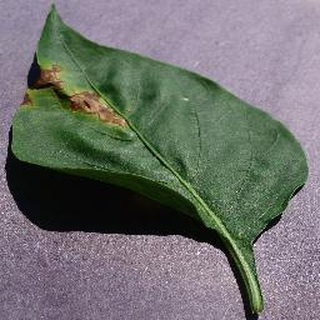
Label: bell_pepper_bacterial_spot